Rally Finland

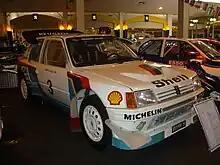
Juha Kankkunen's Peugeot 205 T16 E2 of the 1986 event

The 1000 Lakes was not among the five European rallies guaranteed a spot in the inaugural World Rally Championship calendar. It competed for the remaining three Europe-based entries with the Coupe des Alpes (Alpine Rally), Österreichische Alpenfahrt (Austrian Alpine Rally), Rally Poland and Rallye de Portugal. The number of rallies in the 1973 season was eventually expanded to 13 and only Coupe des Alpes was dropped. The 1973 1000 Lakes Rally ended with Ford's Timo Mäkinen becoming the first driver to win the event four times, and the first Finn to win a WRC round. Alén finished second in a Volvo and future Formula One driver Leo Kinnunen third in a Porsche. The world championship status had brought back a strong international field of about 50 teams from 13 different countries. The 1974 event was marred by the first fatal accident for a competitor in the World Rally Championship, after co-driver Seppo Jämsä died of injuries sustained in a crash in Ouninpohja.